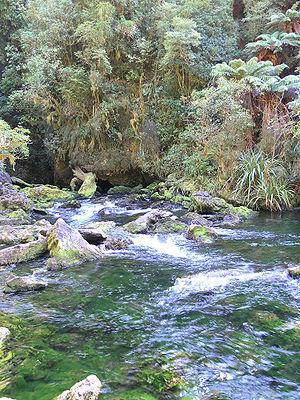
La rivière Pearse est une rivière du district de Tasman, dans la région de Tasman, dans l’Île du Sud de la Nouvelle-Zélande. C'est un affluent gauche du fleuve Motueka.